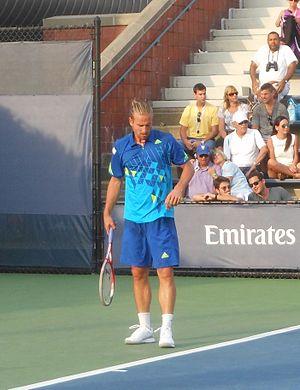
Peter Gojowczyk, né le 15 juillet 1989 à Dachau, est un joueur de tennis allemand, professionnel depuis 2006. Il remporte son premier tournoi fin septembre 2017.